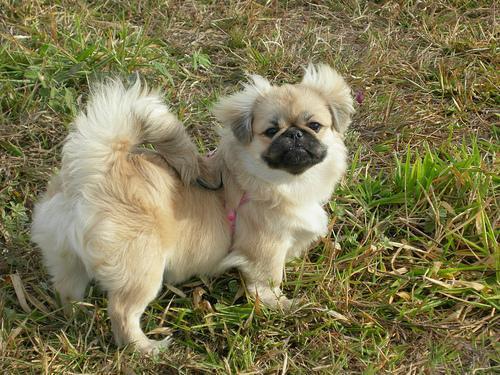
Pekinese